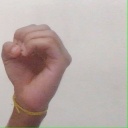
अक्षर: ऊ